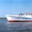
Label: ship